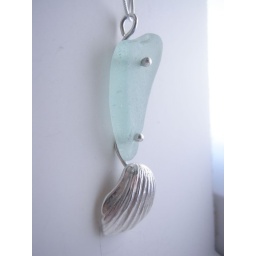
drilled scottish sea glass with a hand-moulded sea shell in art clay silver. argentium sterling findings on a sterling silver snake chain